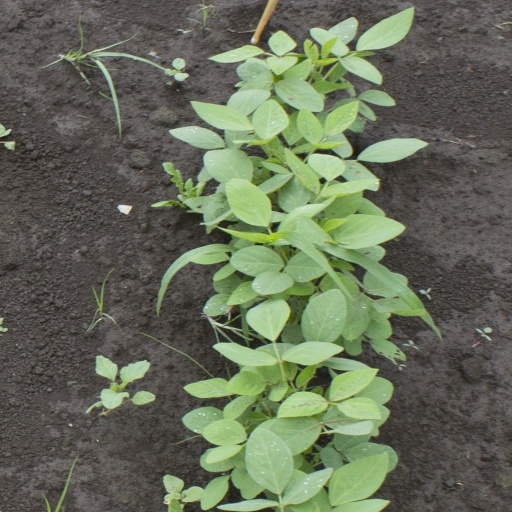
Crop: soybean